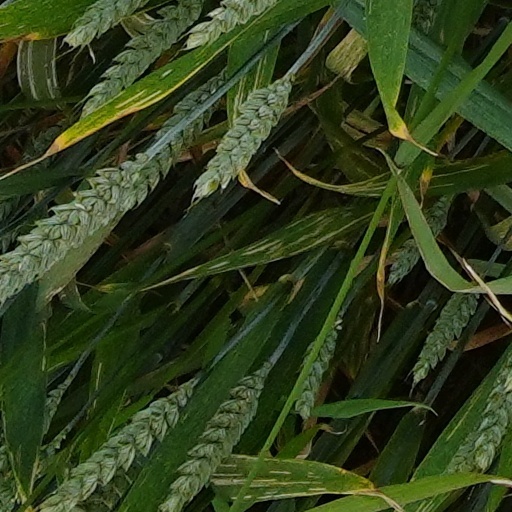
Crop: wheat